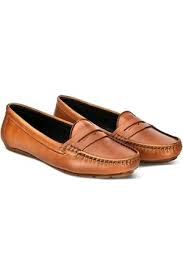
Label: Boat